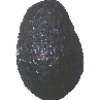
Label: Avocado ripe 1